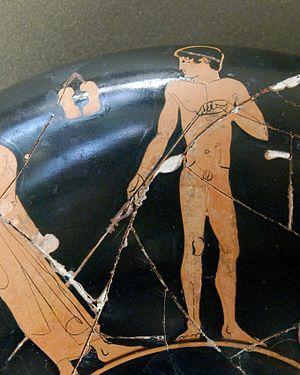
Athlète tenant un javelot
La pratique du sport est l'une des caractéristiques de la civilisation grecque antique. Le premier livre des Macchabées appelle « usages des gentils » le fait de s'exercer au gymnase. Le bâtiment apparaît partout où les Grecs s'installent : Dion Chrysostome le cite comme l'une des caractéristiques de la cité grecque, avec l'agora, le théâtre et la stoa. Pour le philosophe barbare Anacharsis, « il y a dans chaque cité grecque un endroit où, chaque jour, la folie s'empare des Grecs — le gymnase. »